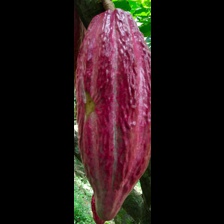
Label: sana